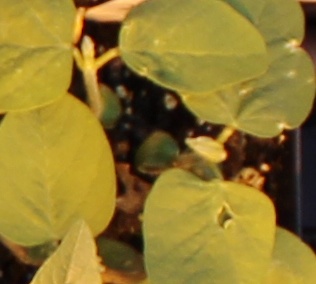
Label: Soybean